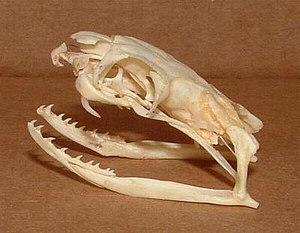
Les Elapidae sont une famille de serpents qui compte à la fois des espèces terrestres et des espèces marines. On les trouve sur tous les continents hormis l'Europe, ainsi que dans plusieurs océans. Ce sont des serpents venimeux à dentition protéroglyphe, et un certain nombre comptent parmi les serpents les plus dangereux du monde, comme les cobras, mambas, taïpans, bongares, serpents-corail, serpent marins, etc. Cette famille compte notamment en son sein les deux serpents aux venins les plus toxiques connus : le serpent terrestre Oxyuranus microlepidotus et le serpent marin Enhydrina schistosa.